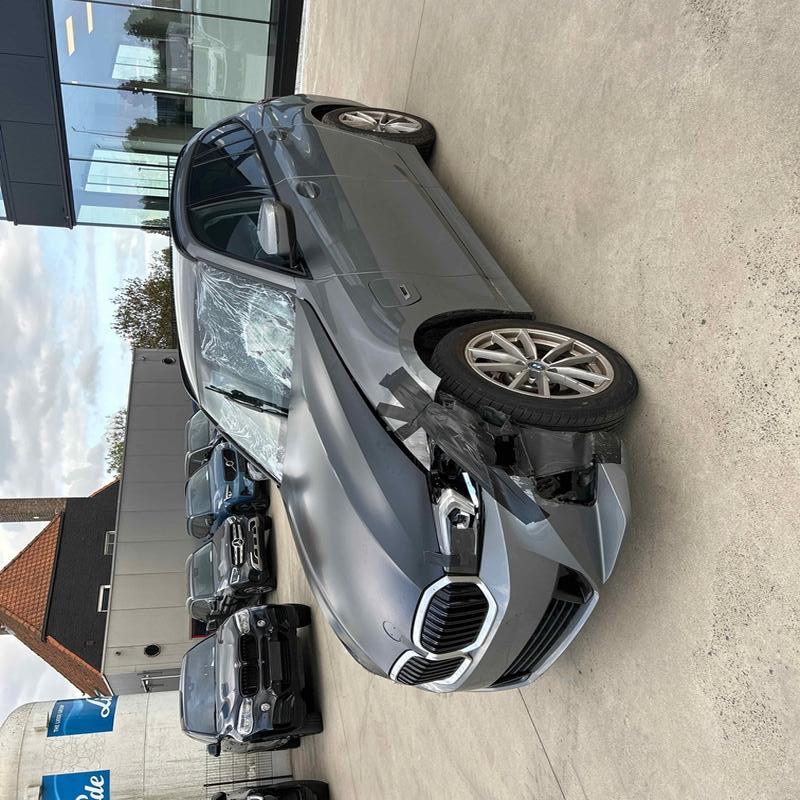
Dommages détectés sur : pare-choc avant, feu avant gauche, pare-brise avant, aile avant gauche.
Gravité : majeur